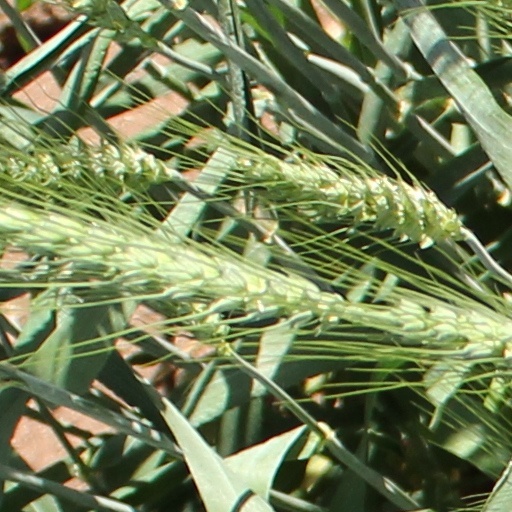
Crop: wheat